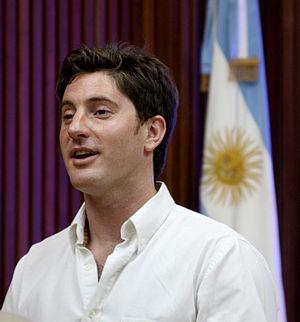
Nicolas Garcia Mayor est un entrepreneur et designer industriel argentin spécialisé dans le développement de projets humanitaires, sociaux et environnementaux. Il a vécu en Europe, travaillant à la fois dans le domaine de l'architecture et de l'innovation. Depuis 2000, il travaille en tant que designer industriel/humanitaire, identifiant, créant, développant et mettant en place des solutions innovantes dans les pays d'Amérique du Sud ainsi que dans le reste du monde. Aujourd'hui, ses créations parcourent le monde et ont été présenté dans plusieurs pays. En 2014, la jeune chambre internationale JCI lui a remis le prix TOYP, qui récompense 10 jeunes ayant contribué à la paix, aux droits de l'homme et de l'enfant. TOYP.